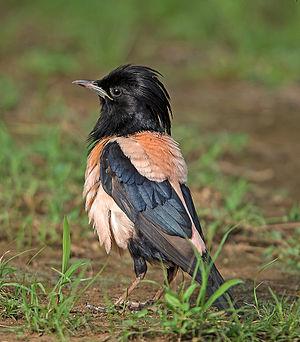
Étourneau roselin (Pastor roseus) - Photo prise à Sonkhaliya, Rajasthan en début d'août 2014
L'Étourneau roselin est une espèce de passereau migrateur d'Eurasie appartenant à la famille des Sturnidae.